Rashad McCrorey

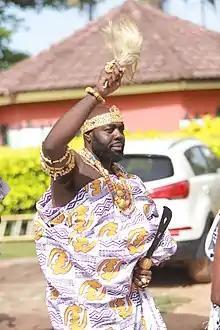

Rashad McCrorey (born November 2, 1979) also known as Nana Kofi Kukudurfo I, is an African-American entrepreneur and investor. He currently serves as the tourism chief of Iture, a sub-town of Elmina in the Central Region of Ghana.